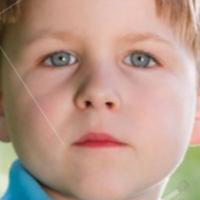
Age group: age 01-10